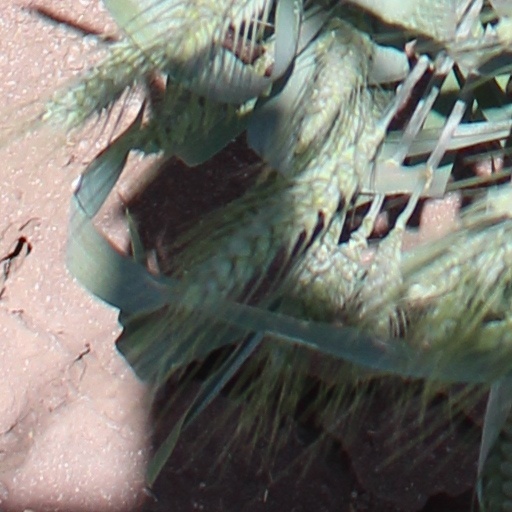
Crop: wheat